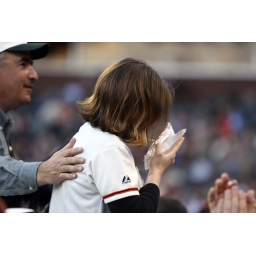
I was sitting next to this gal ....poor girl got hit by the ball.